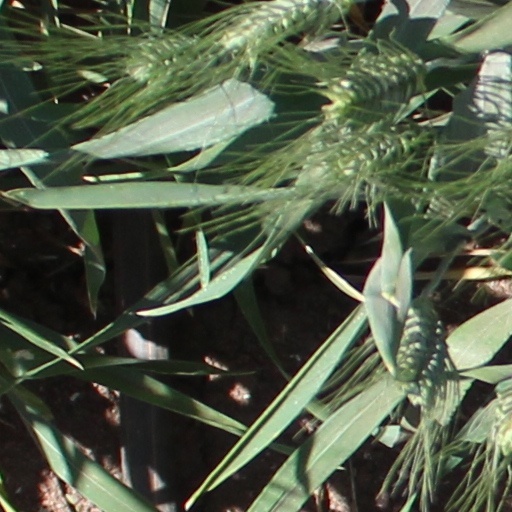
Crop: wheat